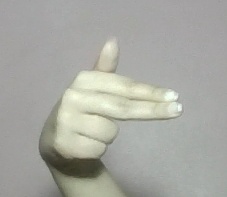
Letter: ghain